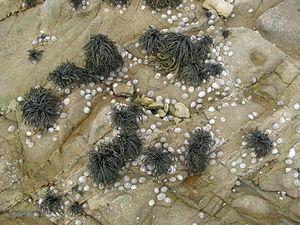
Patella vulgata s'attaquant à des touffes d'ascophylles. Noter qu'en dehors des algues dont la longueur est considérablement réduite, la surface de la roche est parfaitement nue.
La Patelle commune, Patella vulgata Linnaeus, est un mollusque gastéropode prosobranche, connu aussi sous les noms vernaculaires de birinic, bernic, brennig en Bretagne, d'où le français bernique ou bernicle, flie en Normandie occidentale, lampote en Normandie orientale et en Picardie, jambe en Charente-Maritime, alapedo, arapedo en Provence, d'où arapède en français régional et plus familièrement chapeau chinois. Il est très commun sur les rochers de l’estran auxquels il adhère fermement. Son corps est protégé par une coquille approximativement conique.